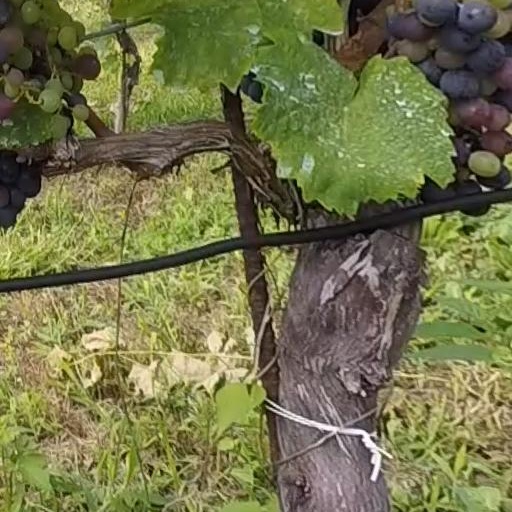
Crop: grape